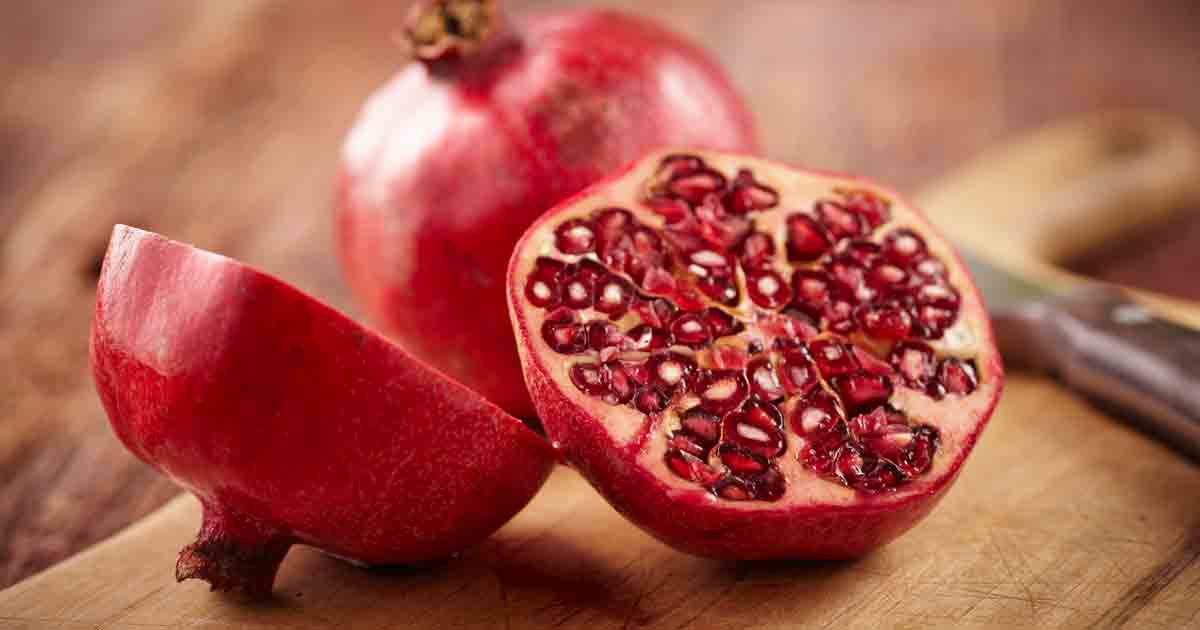
Label: Pomegranate